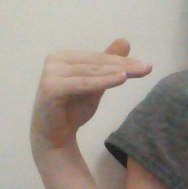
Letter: khaa